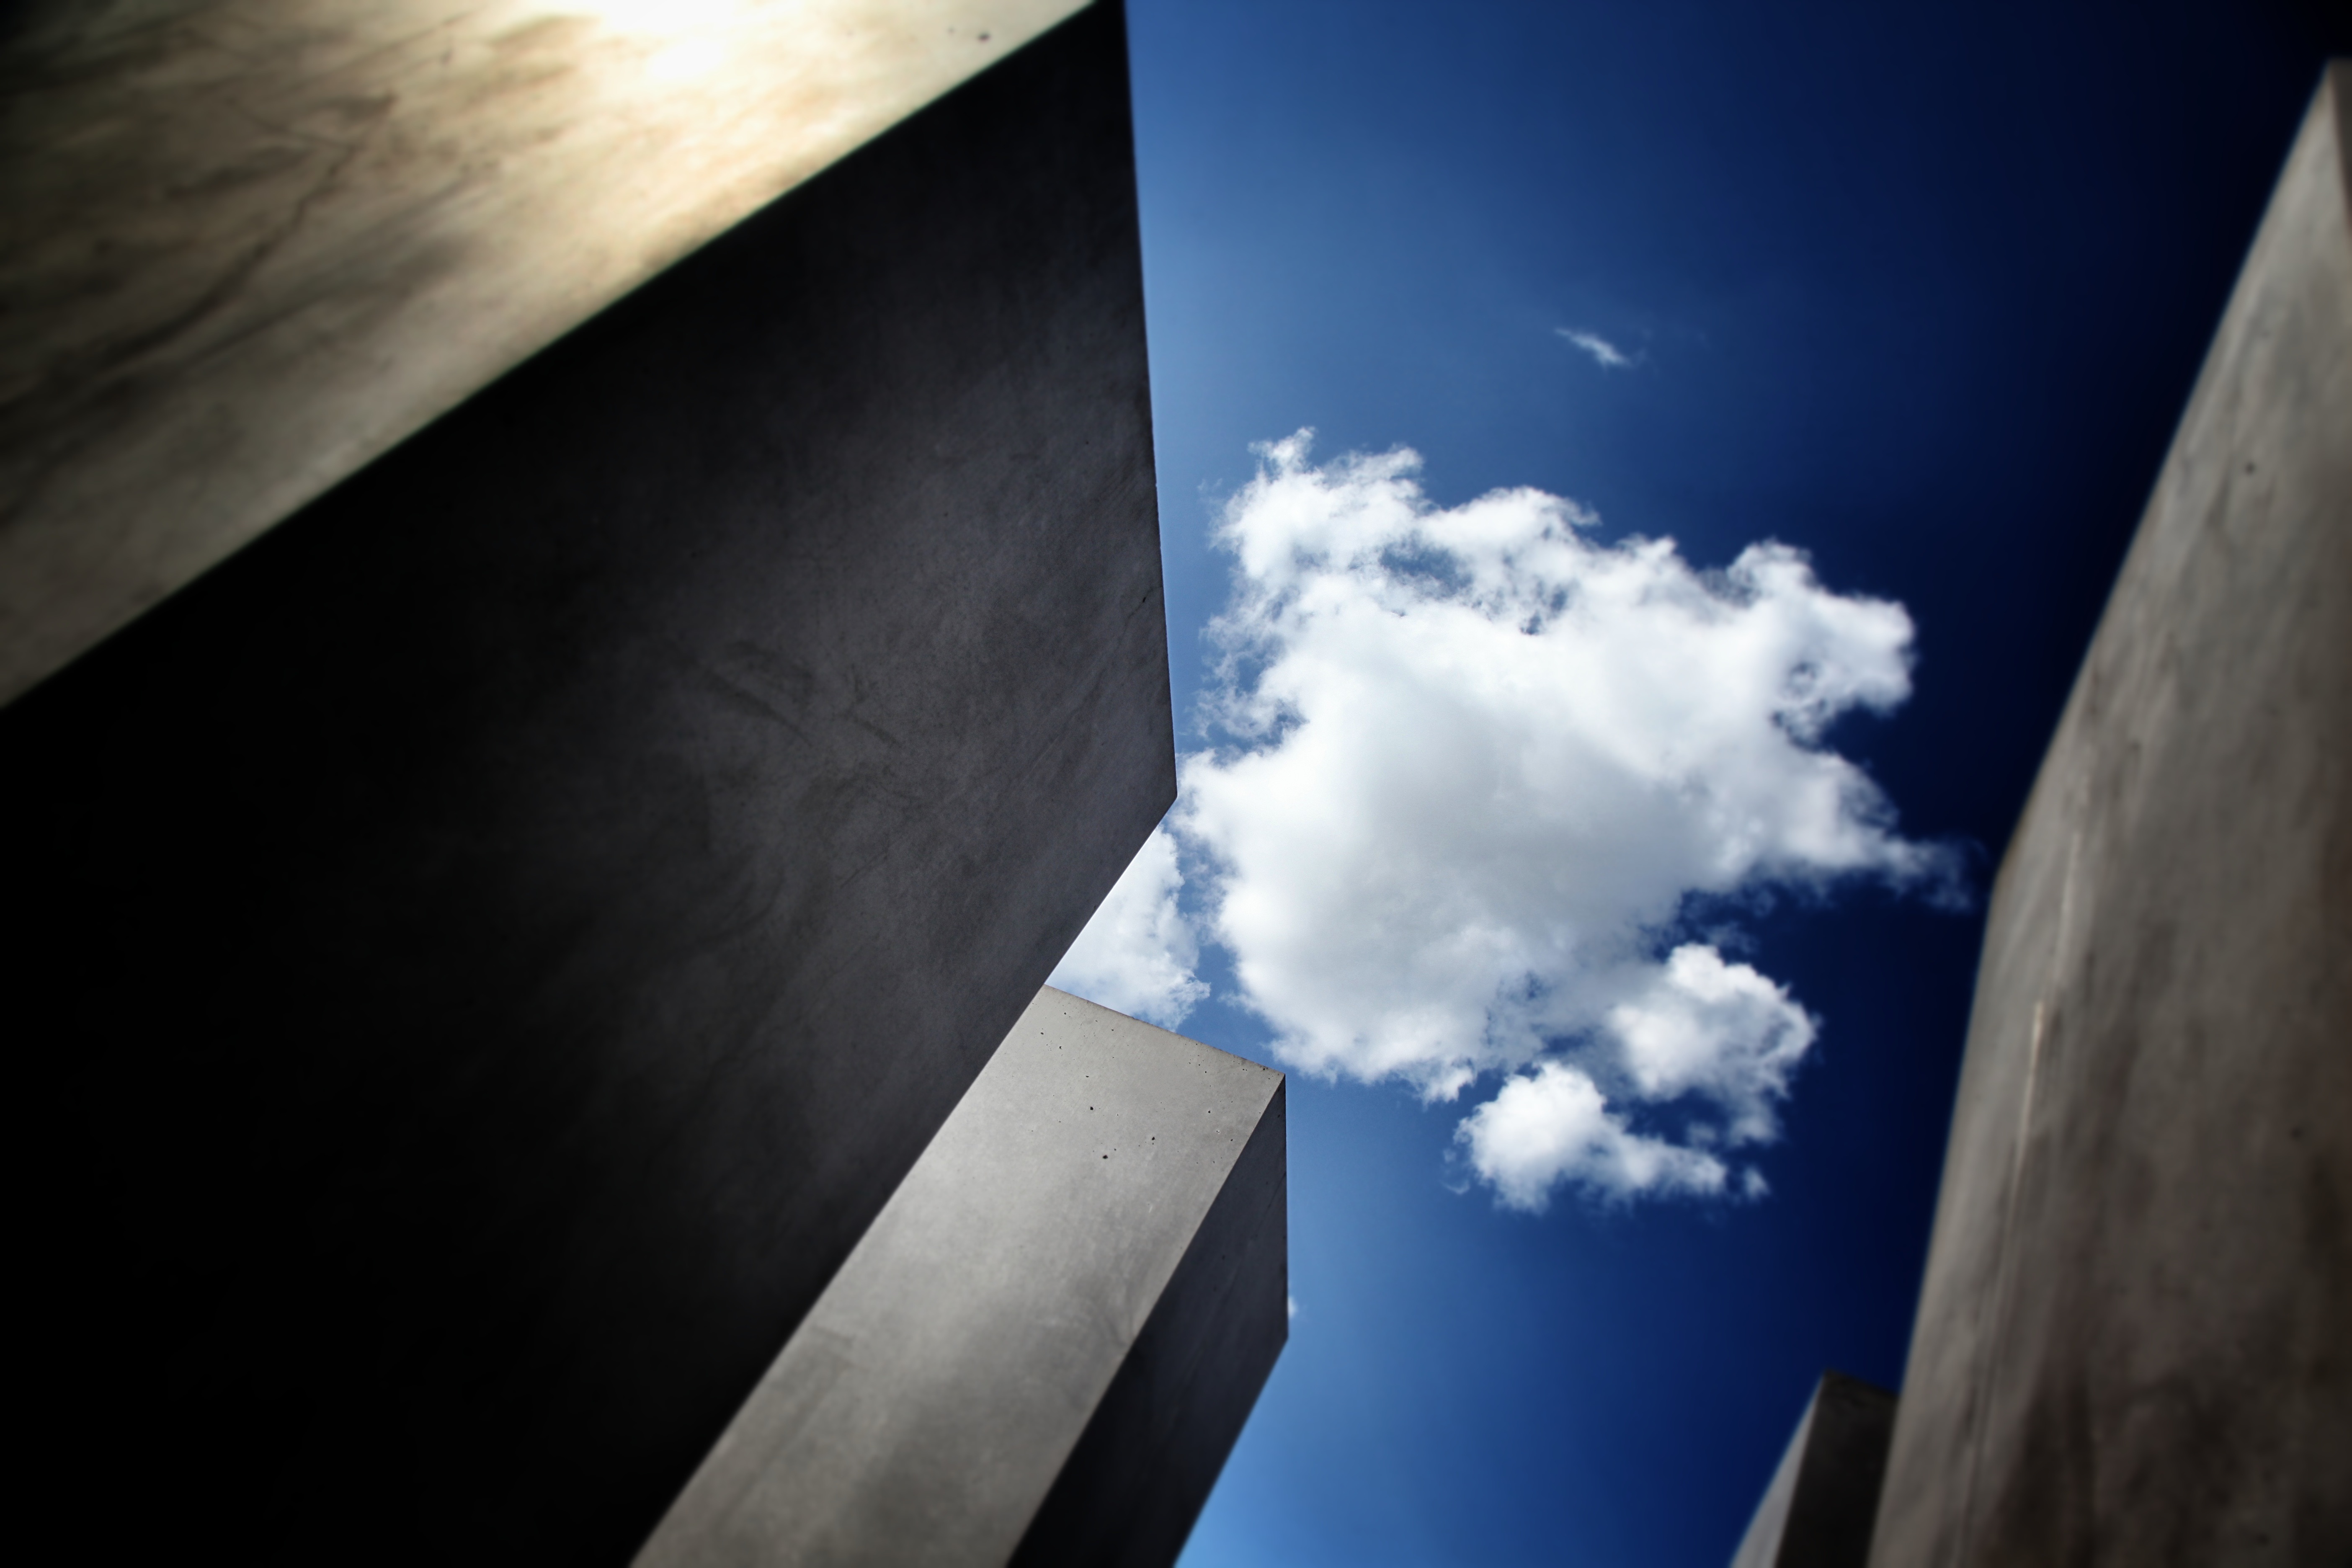
light, cloud, architecture, sky, white, sunlight, atmosphere, reflection, color, space, darkness, blue, lighting, shape, atmosphere of earth